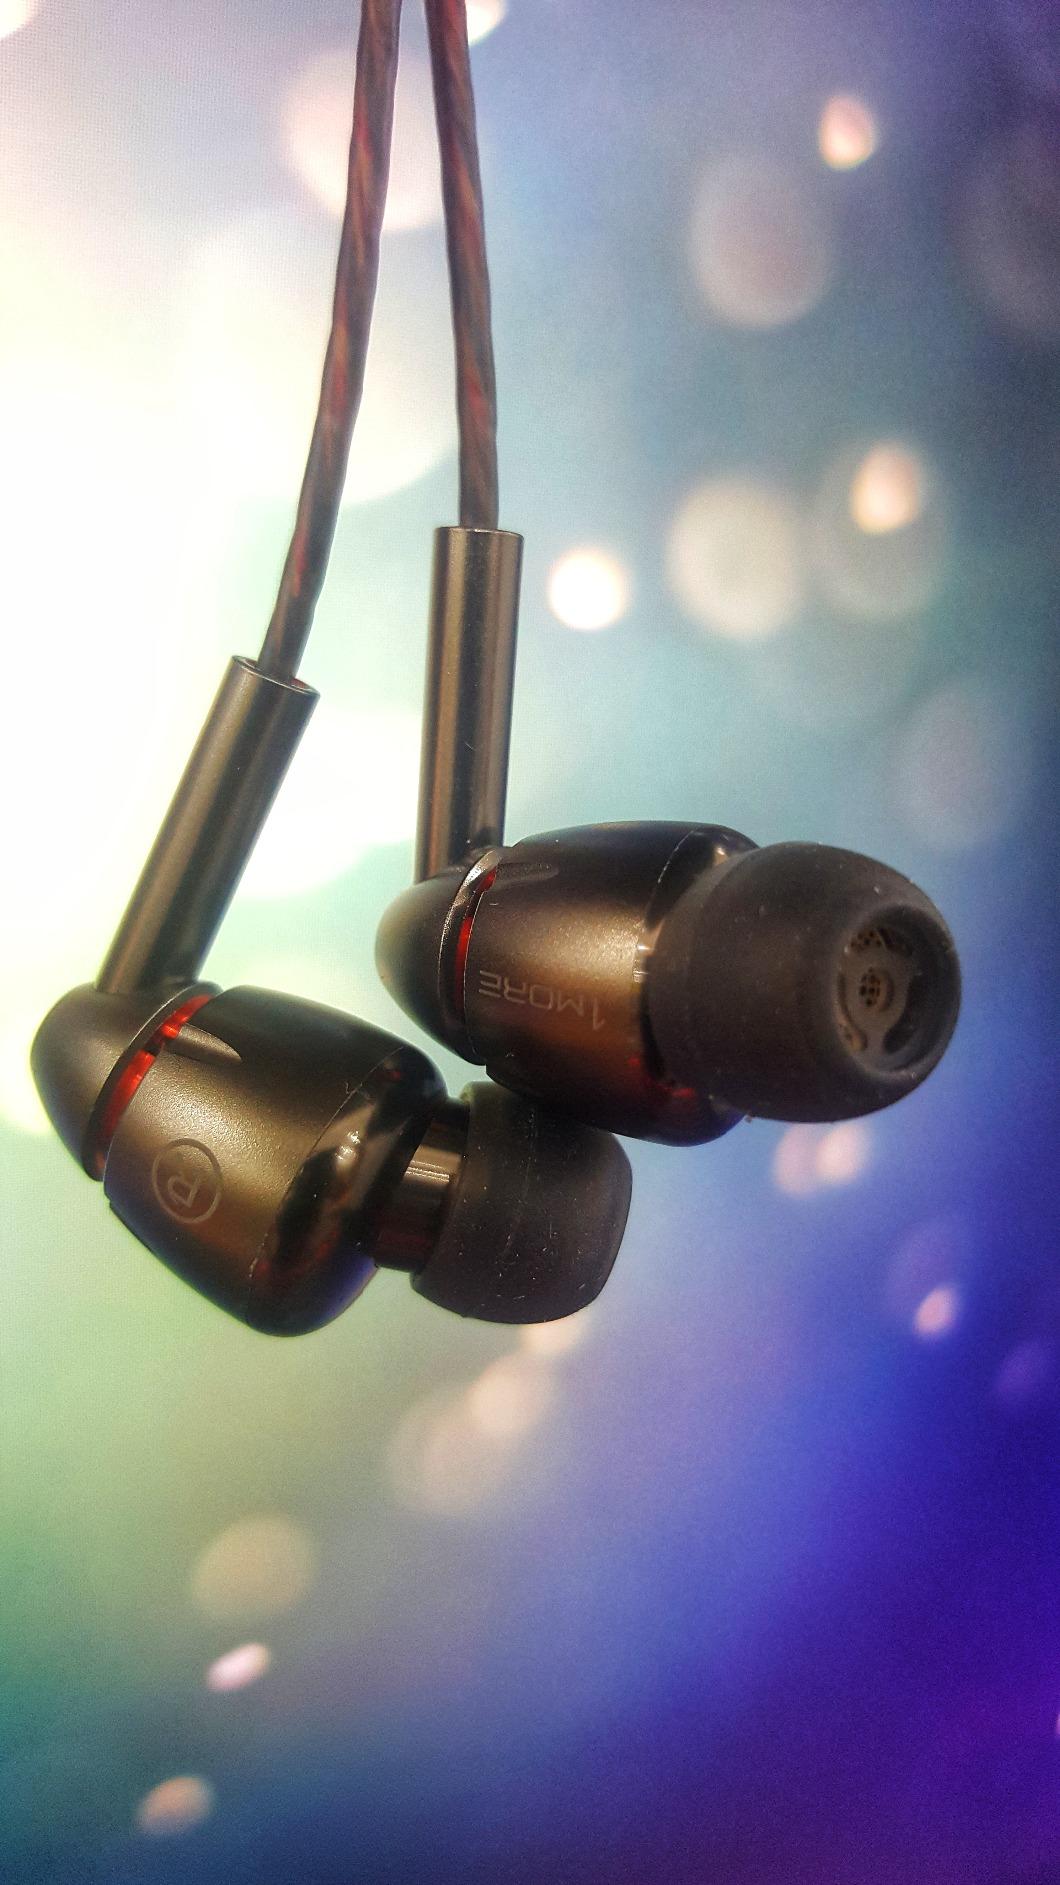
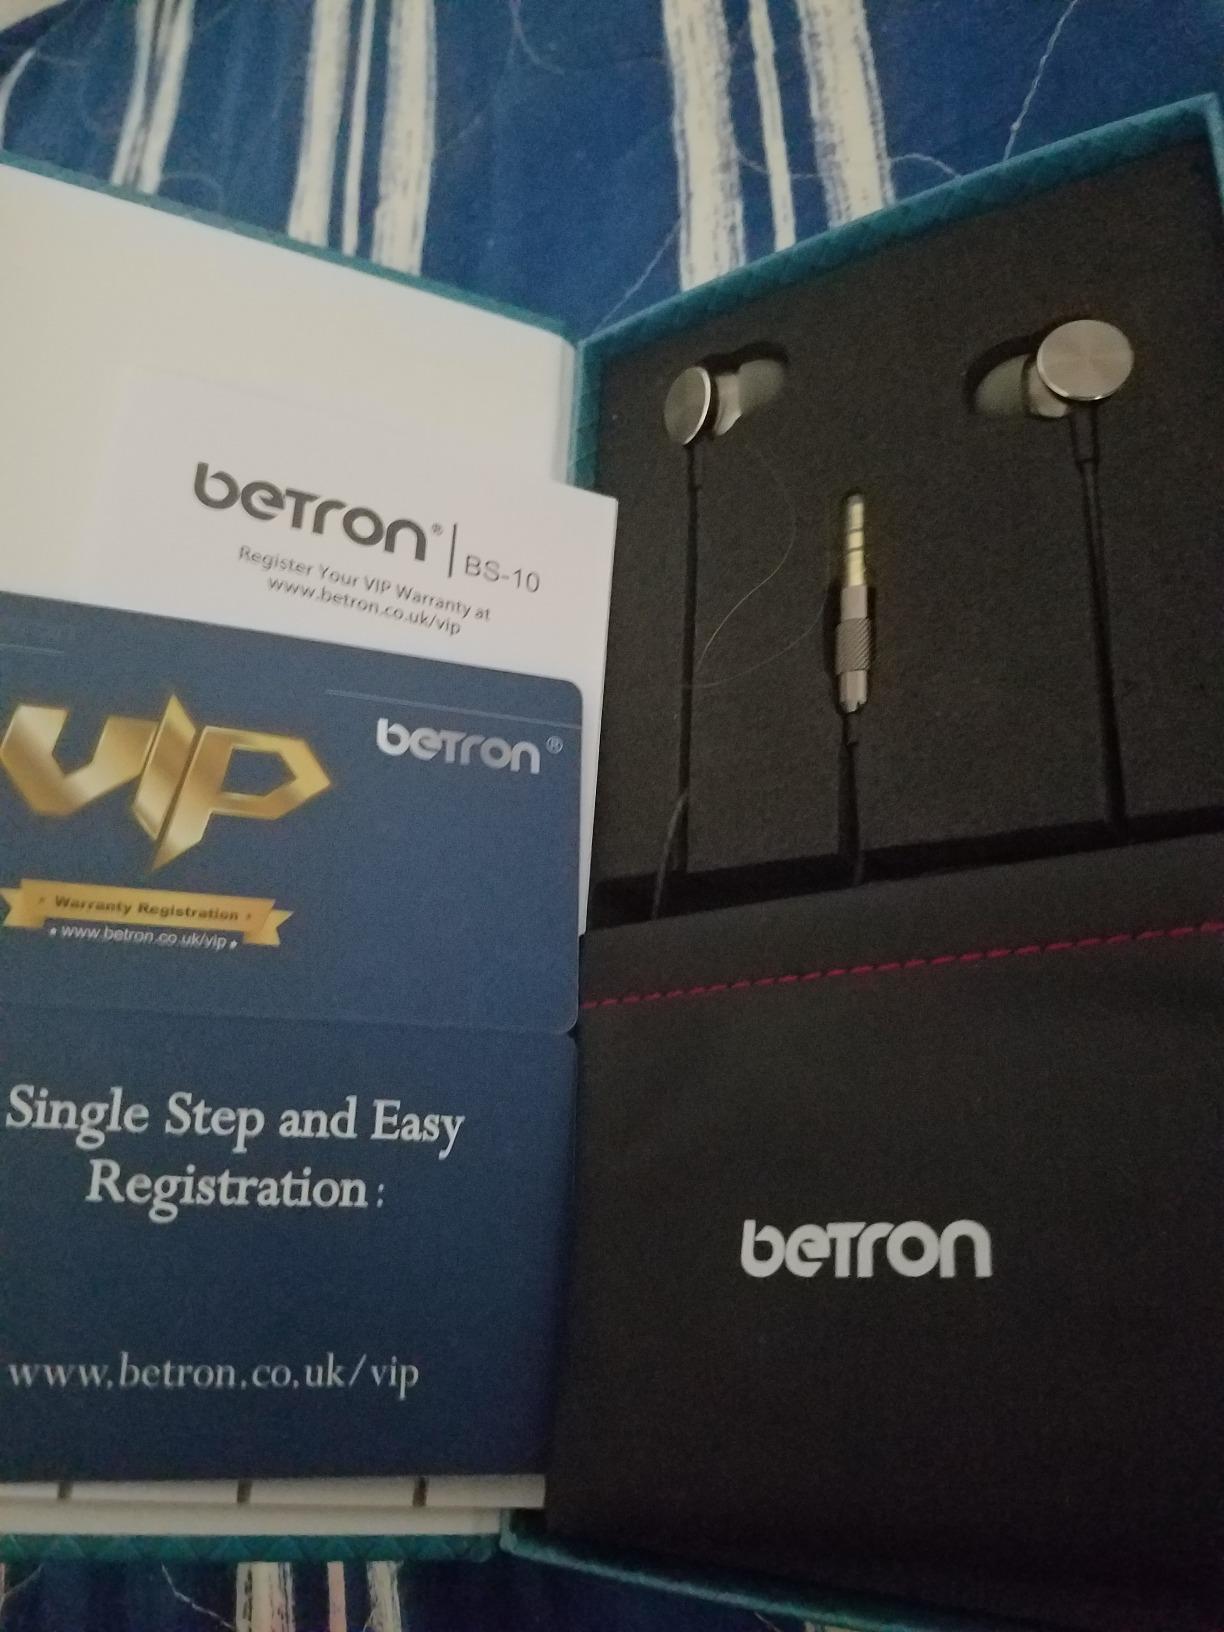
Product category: headphones
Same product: no